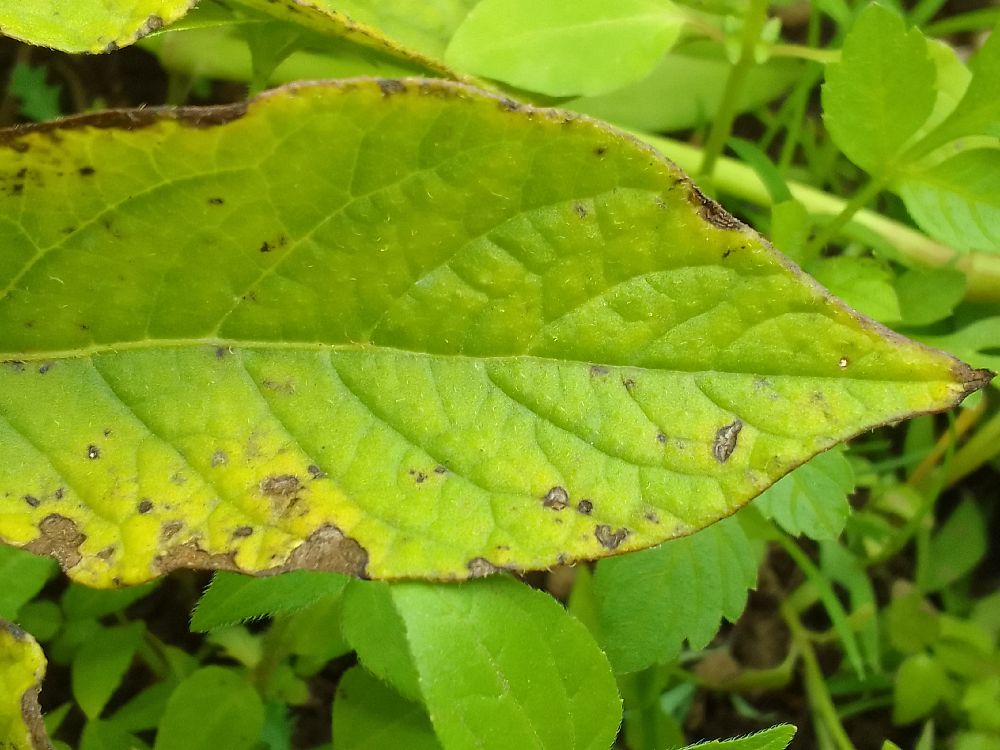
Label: Early blight